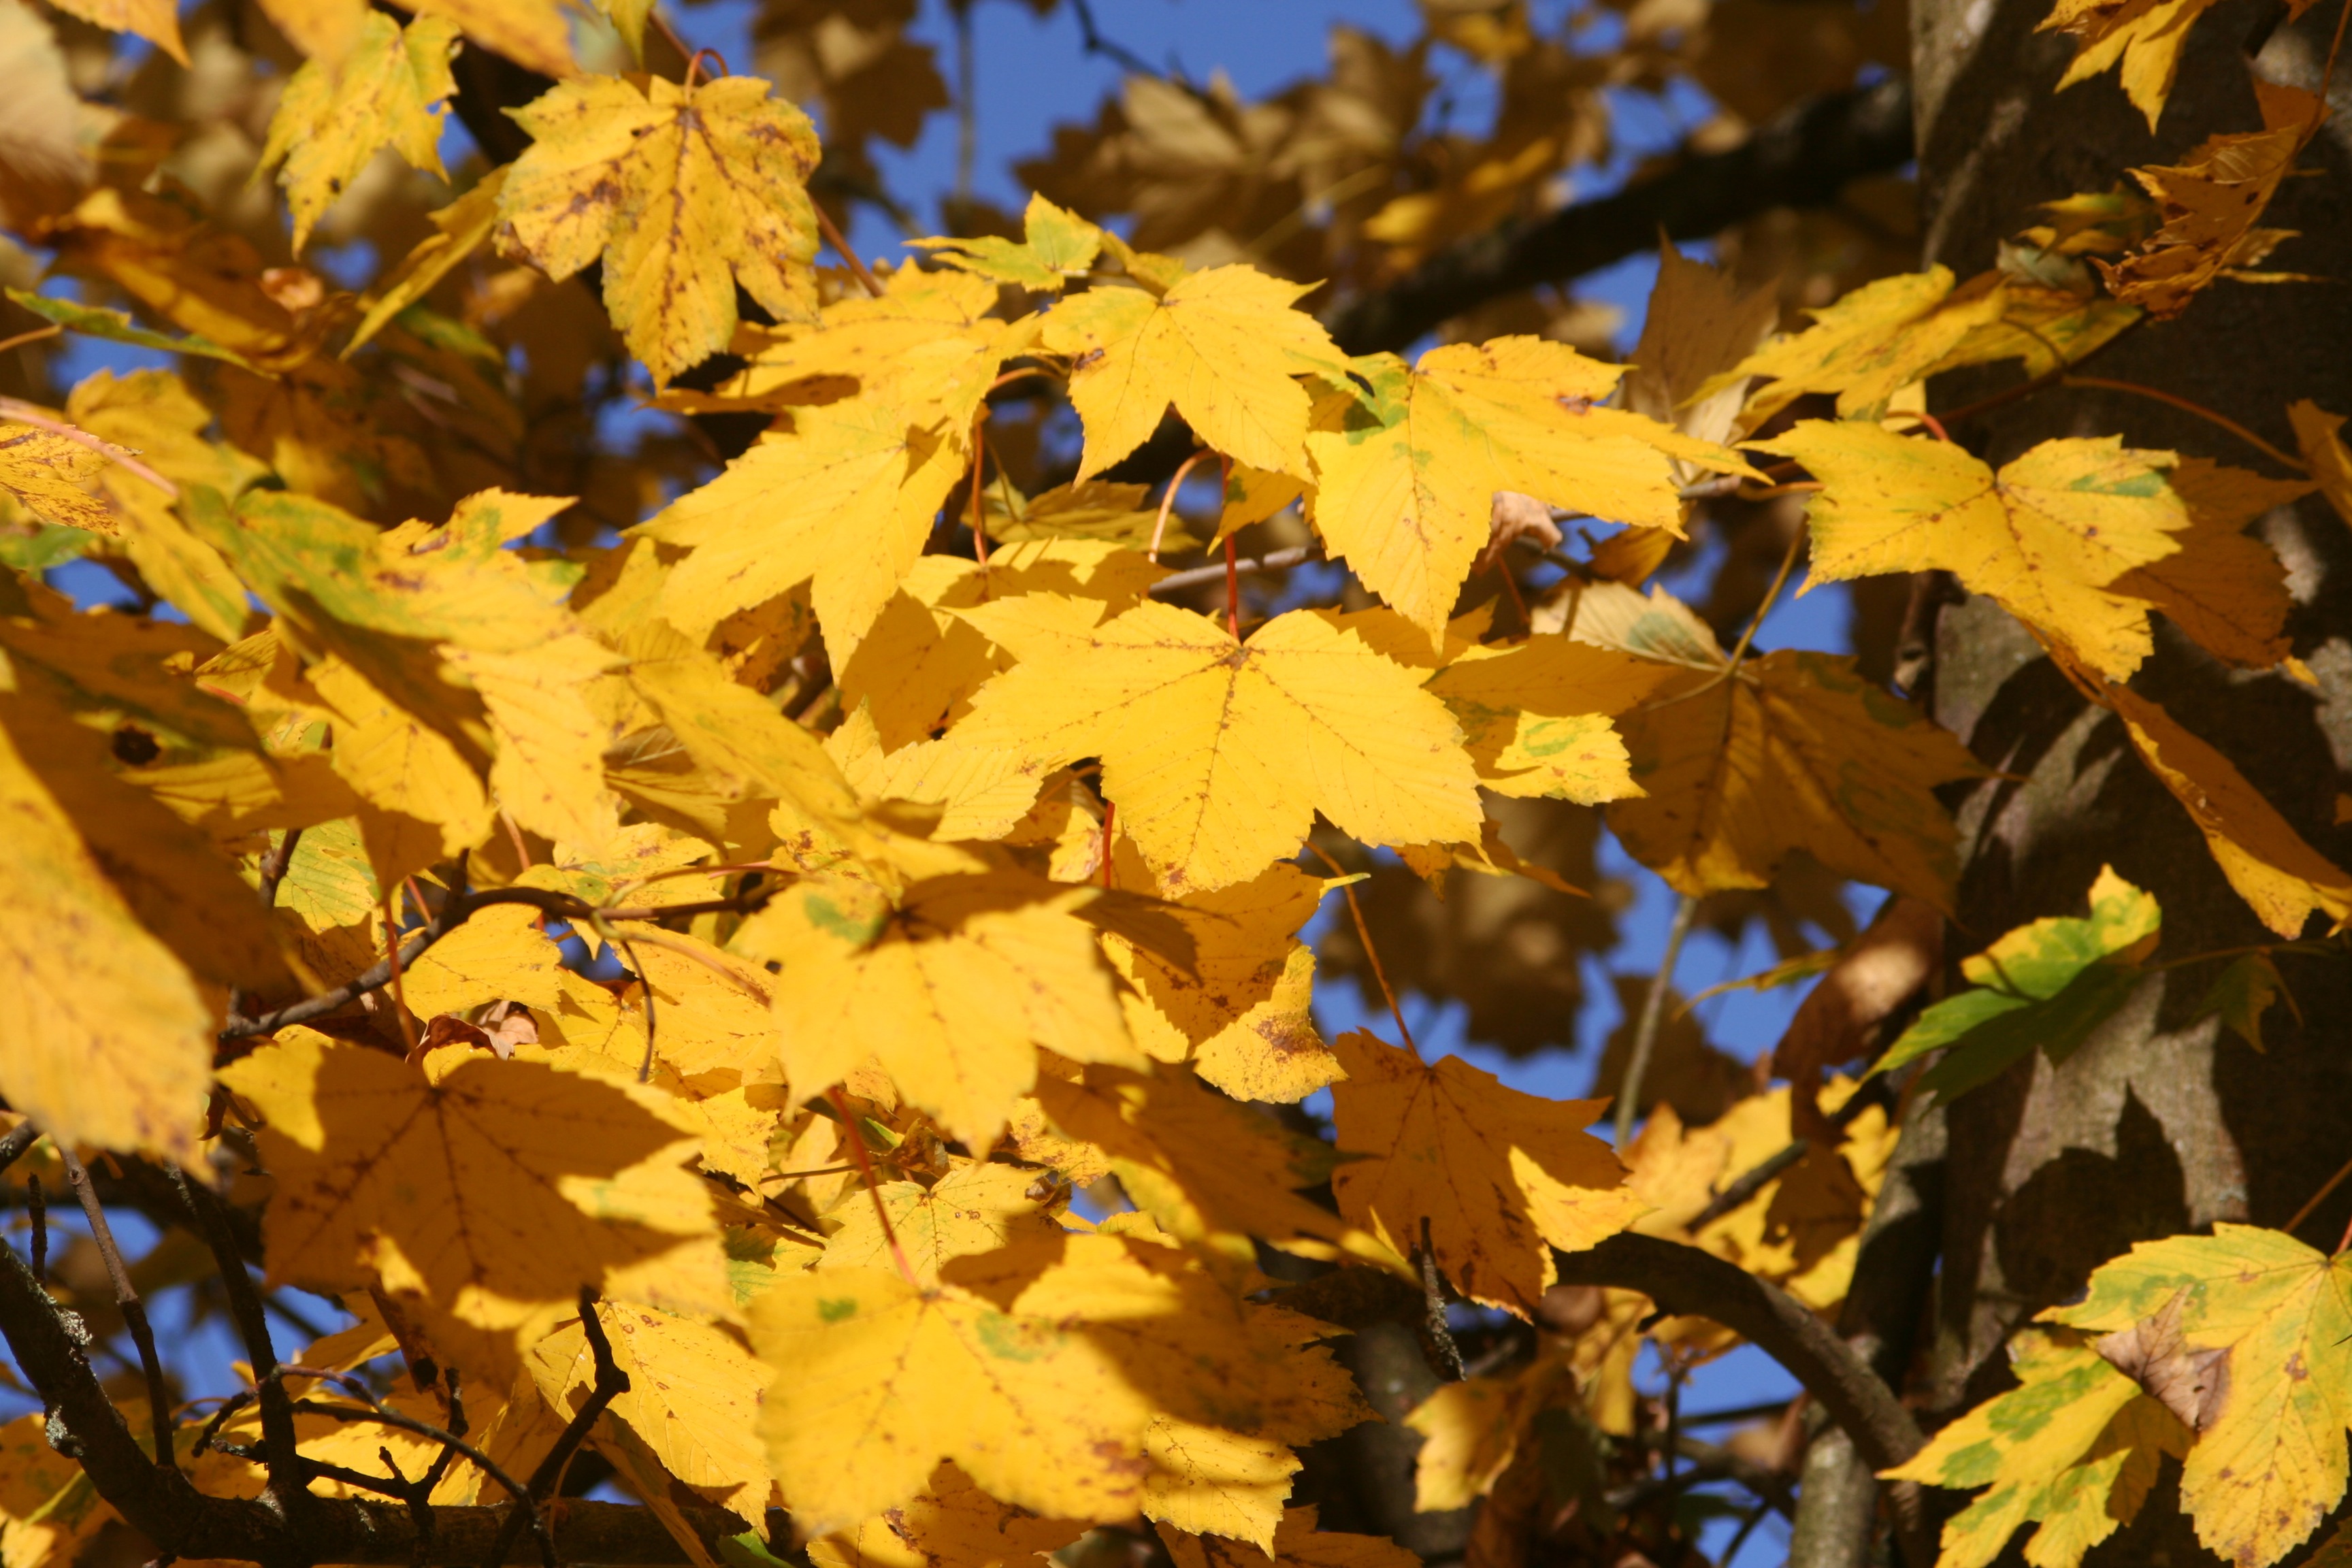
tree, branch, plant, sunlight, leaf, autumn, yellow, season, maple, maple tree, maple leaf, deciduous, fall foliage, flowering plant, maidenhair tree, woody plant, land plant